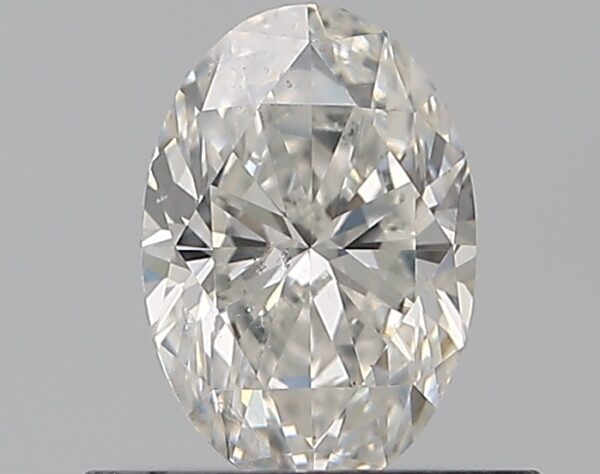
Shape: oval
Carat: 0.5
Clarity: SI1
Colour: G
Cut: EX
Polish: VG
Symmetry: VG
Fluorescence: N
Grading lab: GIA
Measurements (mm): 6.33 x 4.36 x 2.75